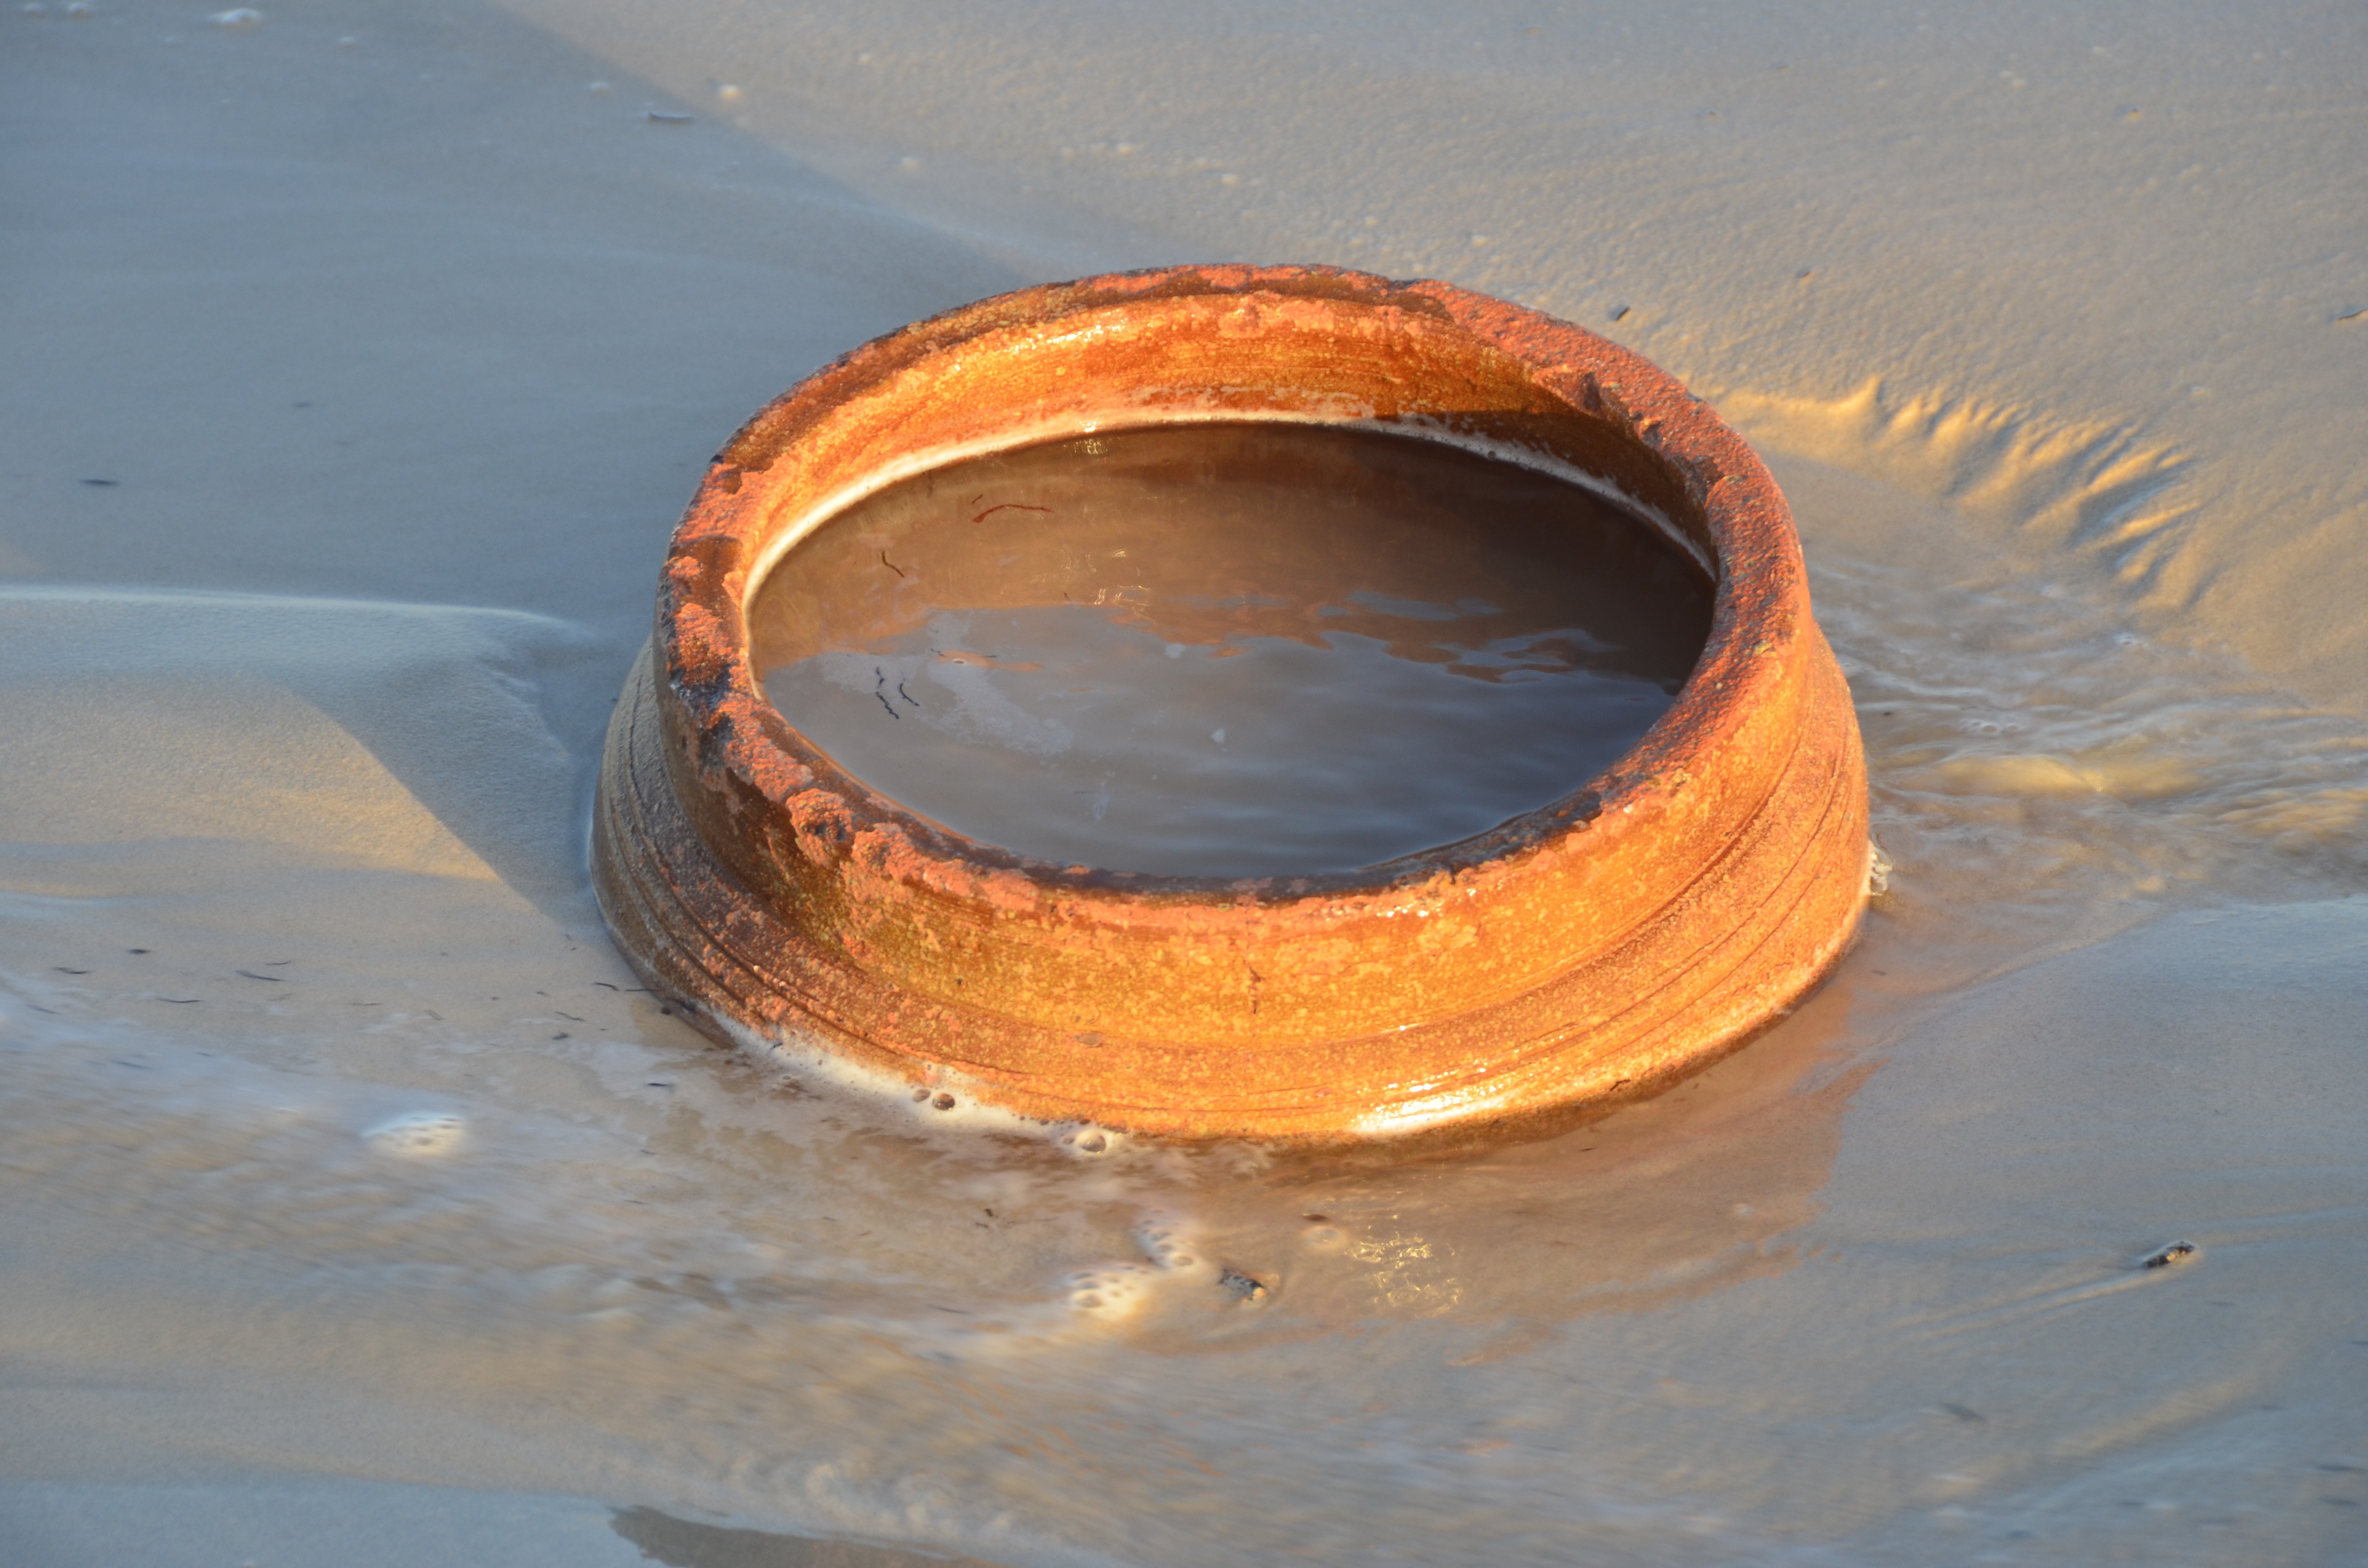
beach, sea, coast, water, sand, wood, wheel, reflection, color, blue, yellow, material, circle, close up, shape, macro photography, jar jar